Low Ngai Yuen

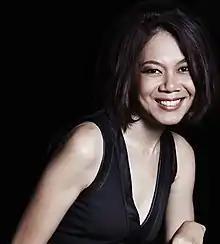

Low Ngai Yuen (born ) is a Malaysian film director, producer, actress and TV show host. She is also a women's rights activist and an entrepreneur in the arts industry. She directed the production of short films and documentaries that advocate women's rights. Low is the current President of Kakiseni, an NGO platform for the performing arts in Malaysia.